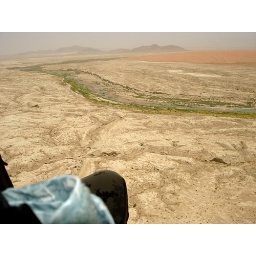
There use to be alot more water in this river a few months ago